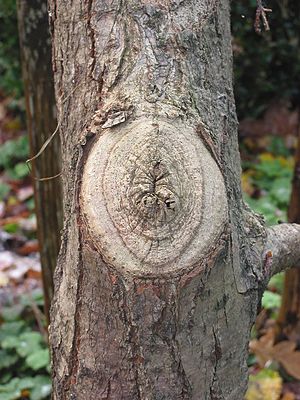
Træbiologi / Overvoksning (forsvar 2)
En afsluttet overvoksning af et beskæringssår. Den ovale form viser dog, at man har savet for tæt på stammen. Ved en korrekt beskæring bliver det cirkelrundt.
Træbiologi er et felt inden for fagene botanik og biologi. Det beskæftiger sig sig med med træernes anatomi, fysiologi og økologi. Dette fagområde var længe belastet af forestillinger, der byggede på menneskets biologi, men i og med Shigos indsats har området siden slutningen af 1980'erne kunnet give videnskabeligt begrundede råd og anvisninger til den fagmæssige behandling af træer.